Lake Louise station

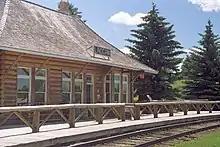
Former Laggan station, now in Heritage Park in Calgary.

The older depot that the 1910 building replaced continued to be used by the CPR for other purposes. The CPR donated it in 1976 to Heritage Park Historical Village in Calgary. The depot was moved to the park and restored to the era when the Lake Louise village was called Laggan.